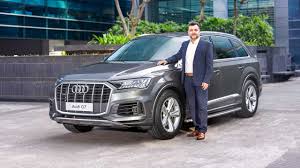
Label: noambulance